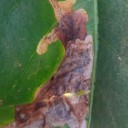
Label: Miner